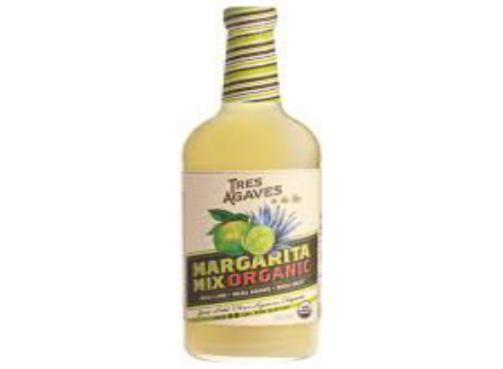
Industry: Food